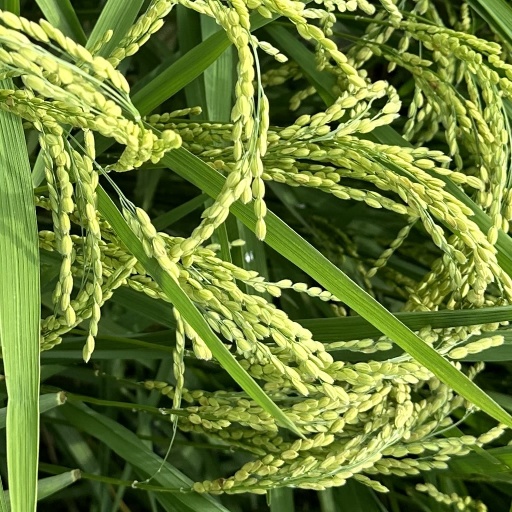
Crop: rice